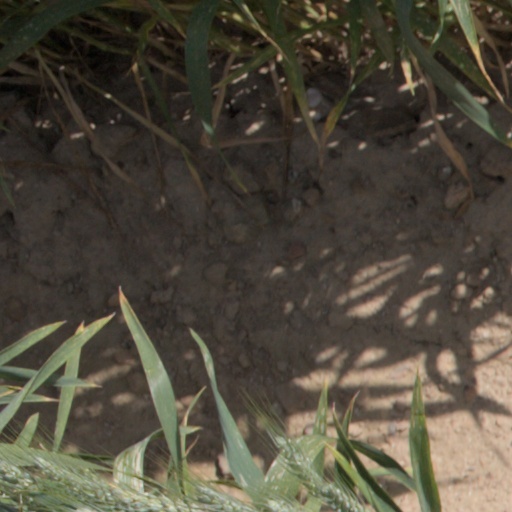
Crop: wheat